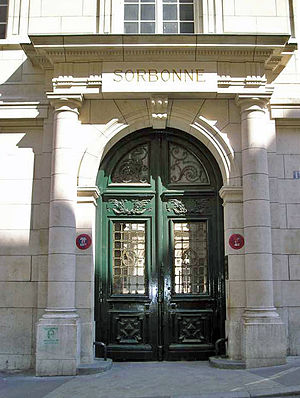
Ungdomsoprøret i Danmark / Baggrund for ungdomsoprøret
Sorbonne
Ungdomsoprøret var en antiatoritær strømning i Vesteuropa og USA, der havde sin storhedstid i perioden fra 1965 til 1975. I folkemunde betegnes denne strømning også sommetider som 68-generationen, 68'erne eller hippietiden. Ungdomsoprøret havde blandt andet rødder i beatnik, eksistentiel filosofi, antiborgerlighed og efterkrigstidens kritiske strømninger i kultur og videnskab. De unge mennesker i vesten gjorde oprør mod gældende normer, både i handlinger og påklædning. Tiden satte store spor i samfundet inden for musikken, især rockmusikken, billedkunsten, litteraturen, filmen og familien.